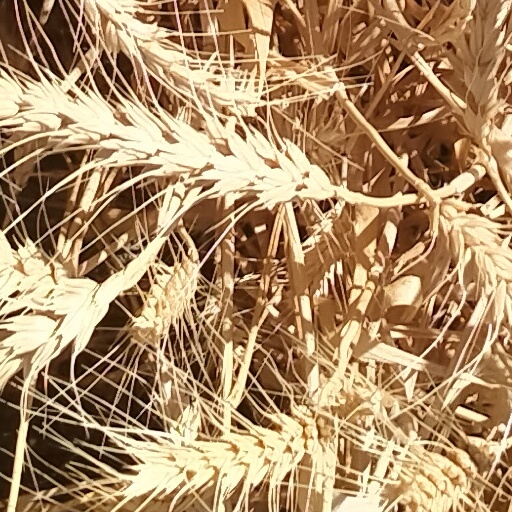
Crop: wheat